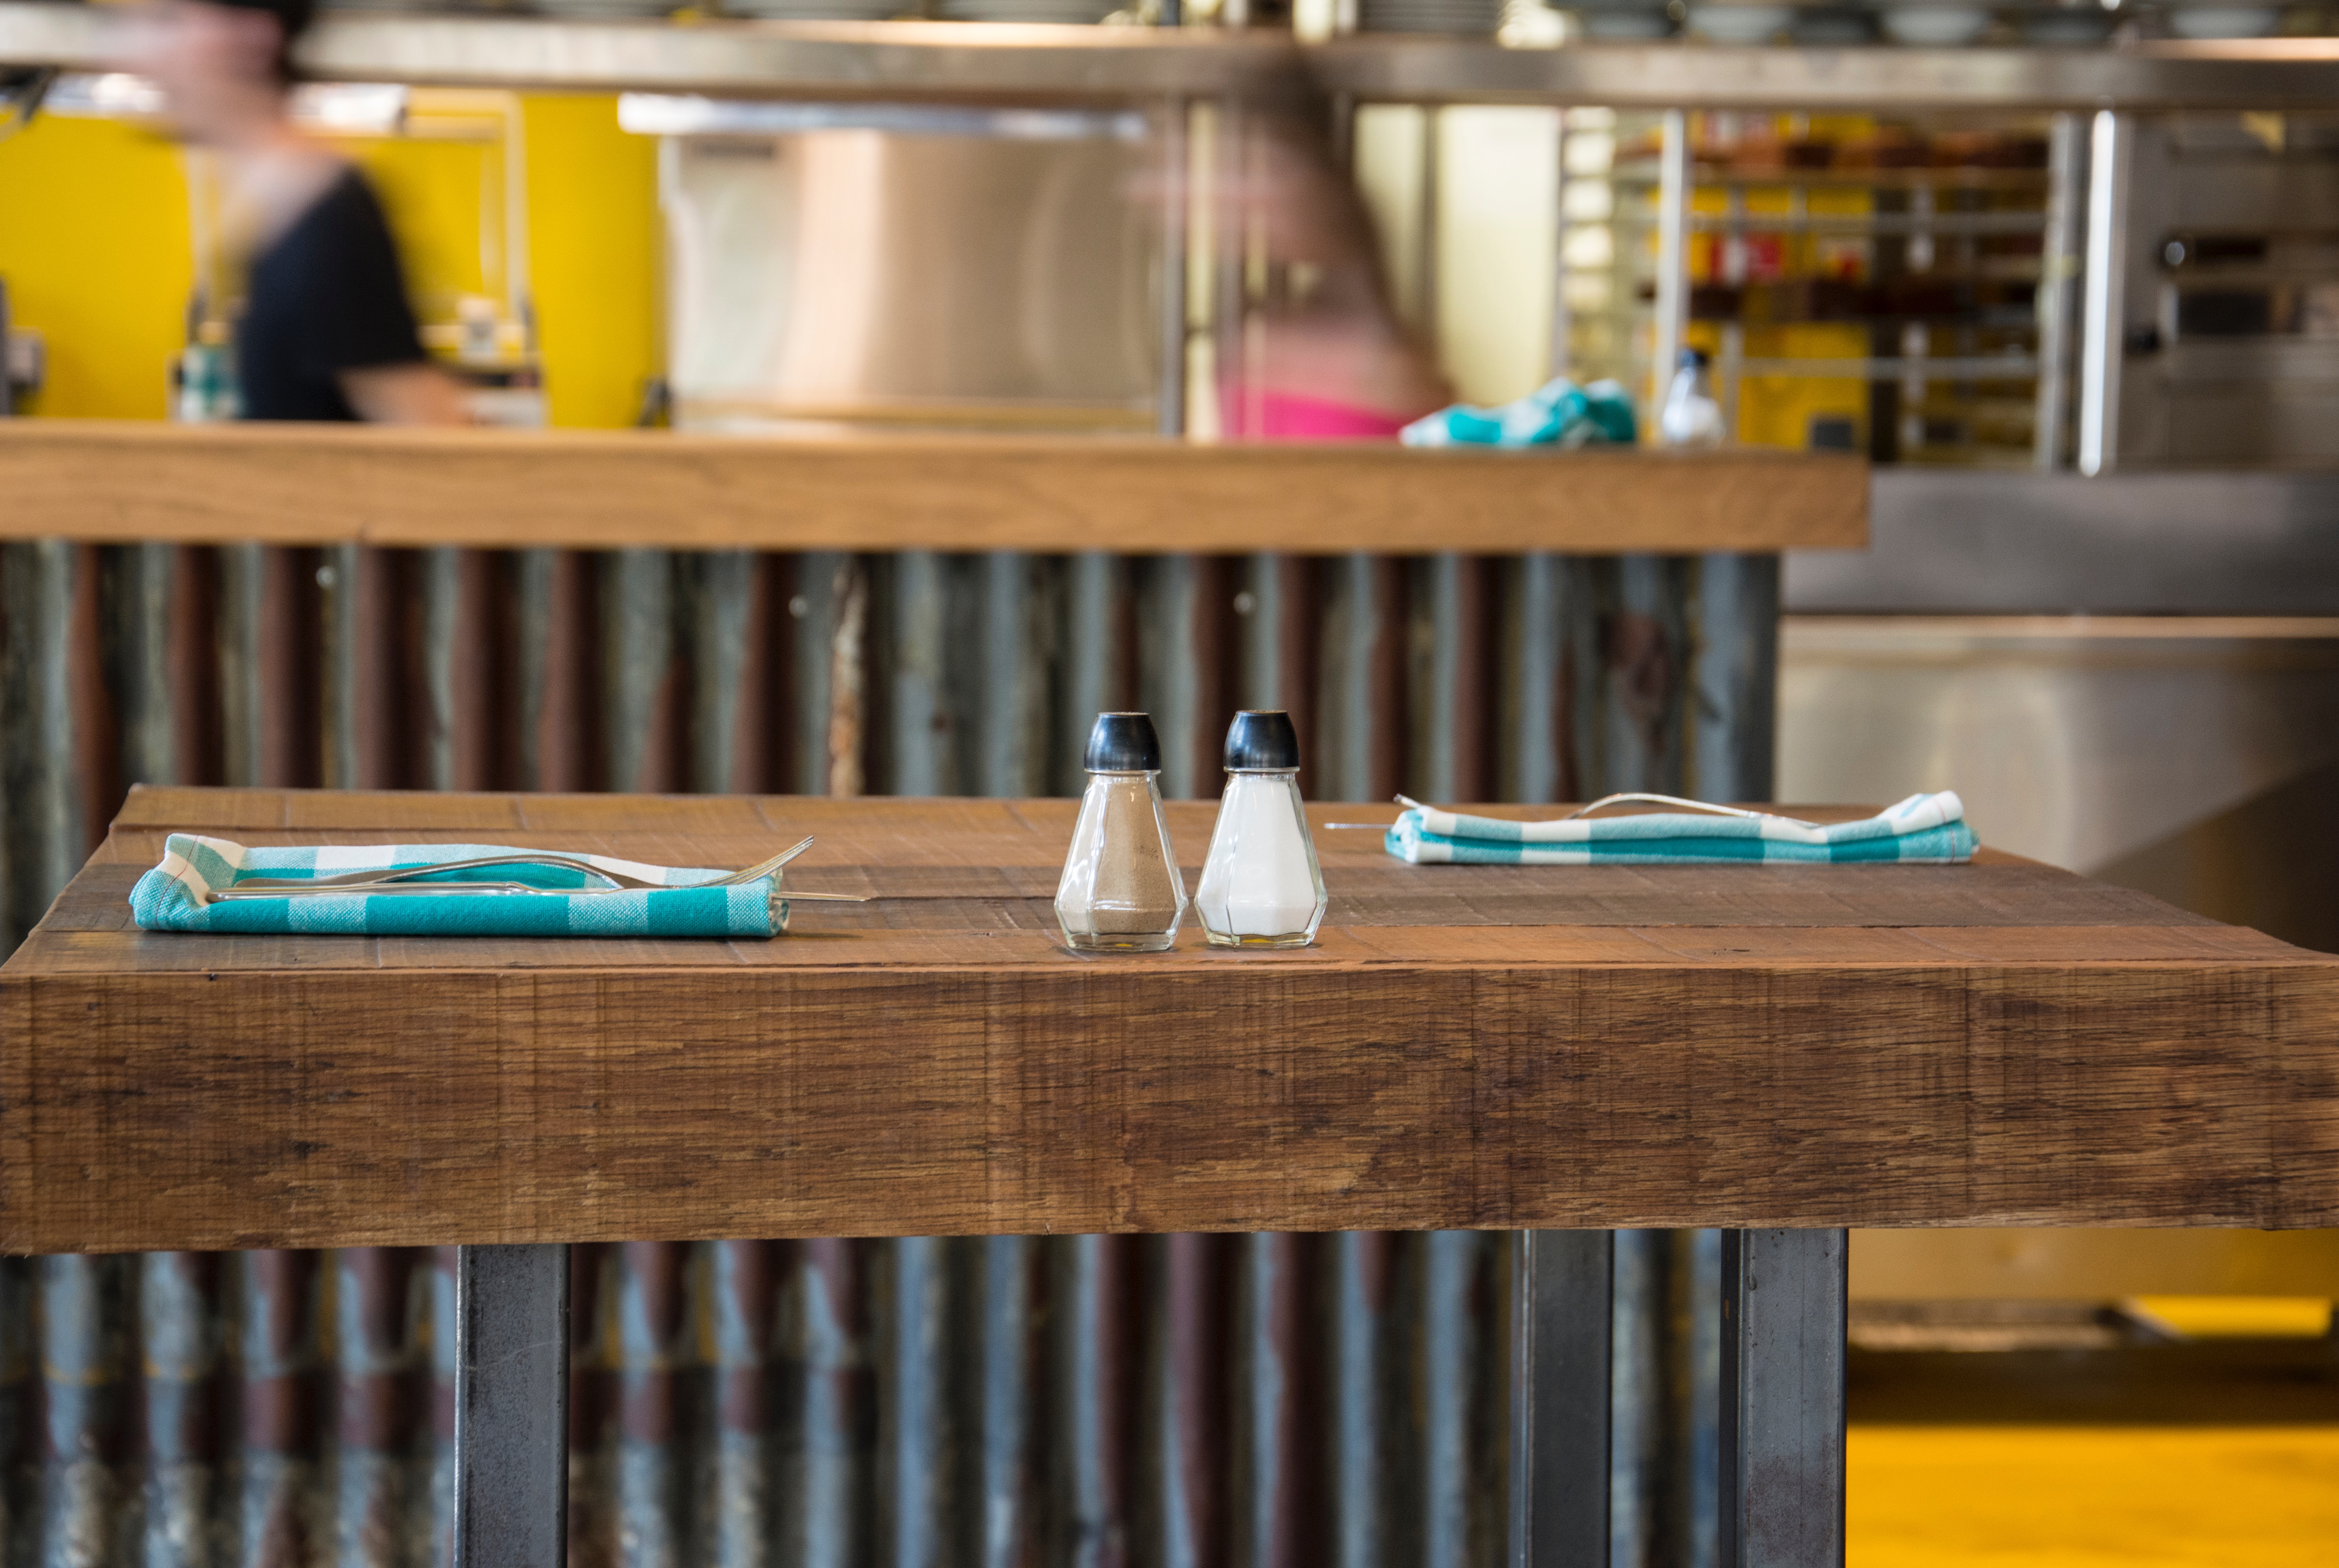
table, wood, restaurant, pepper, salt, diner, shelf, furniture, room, design